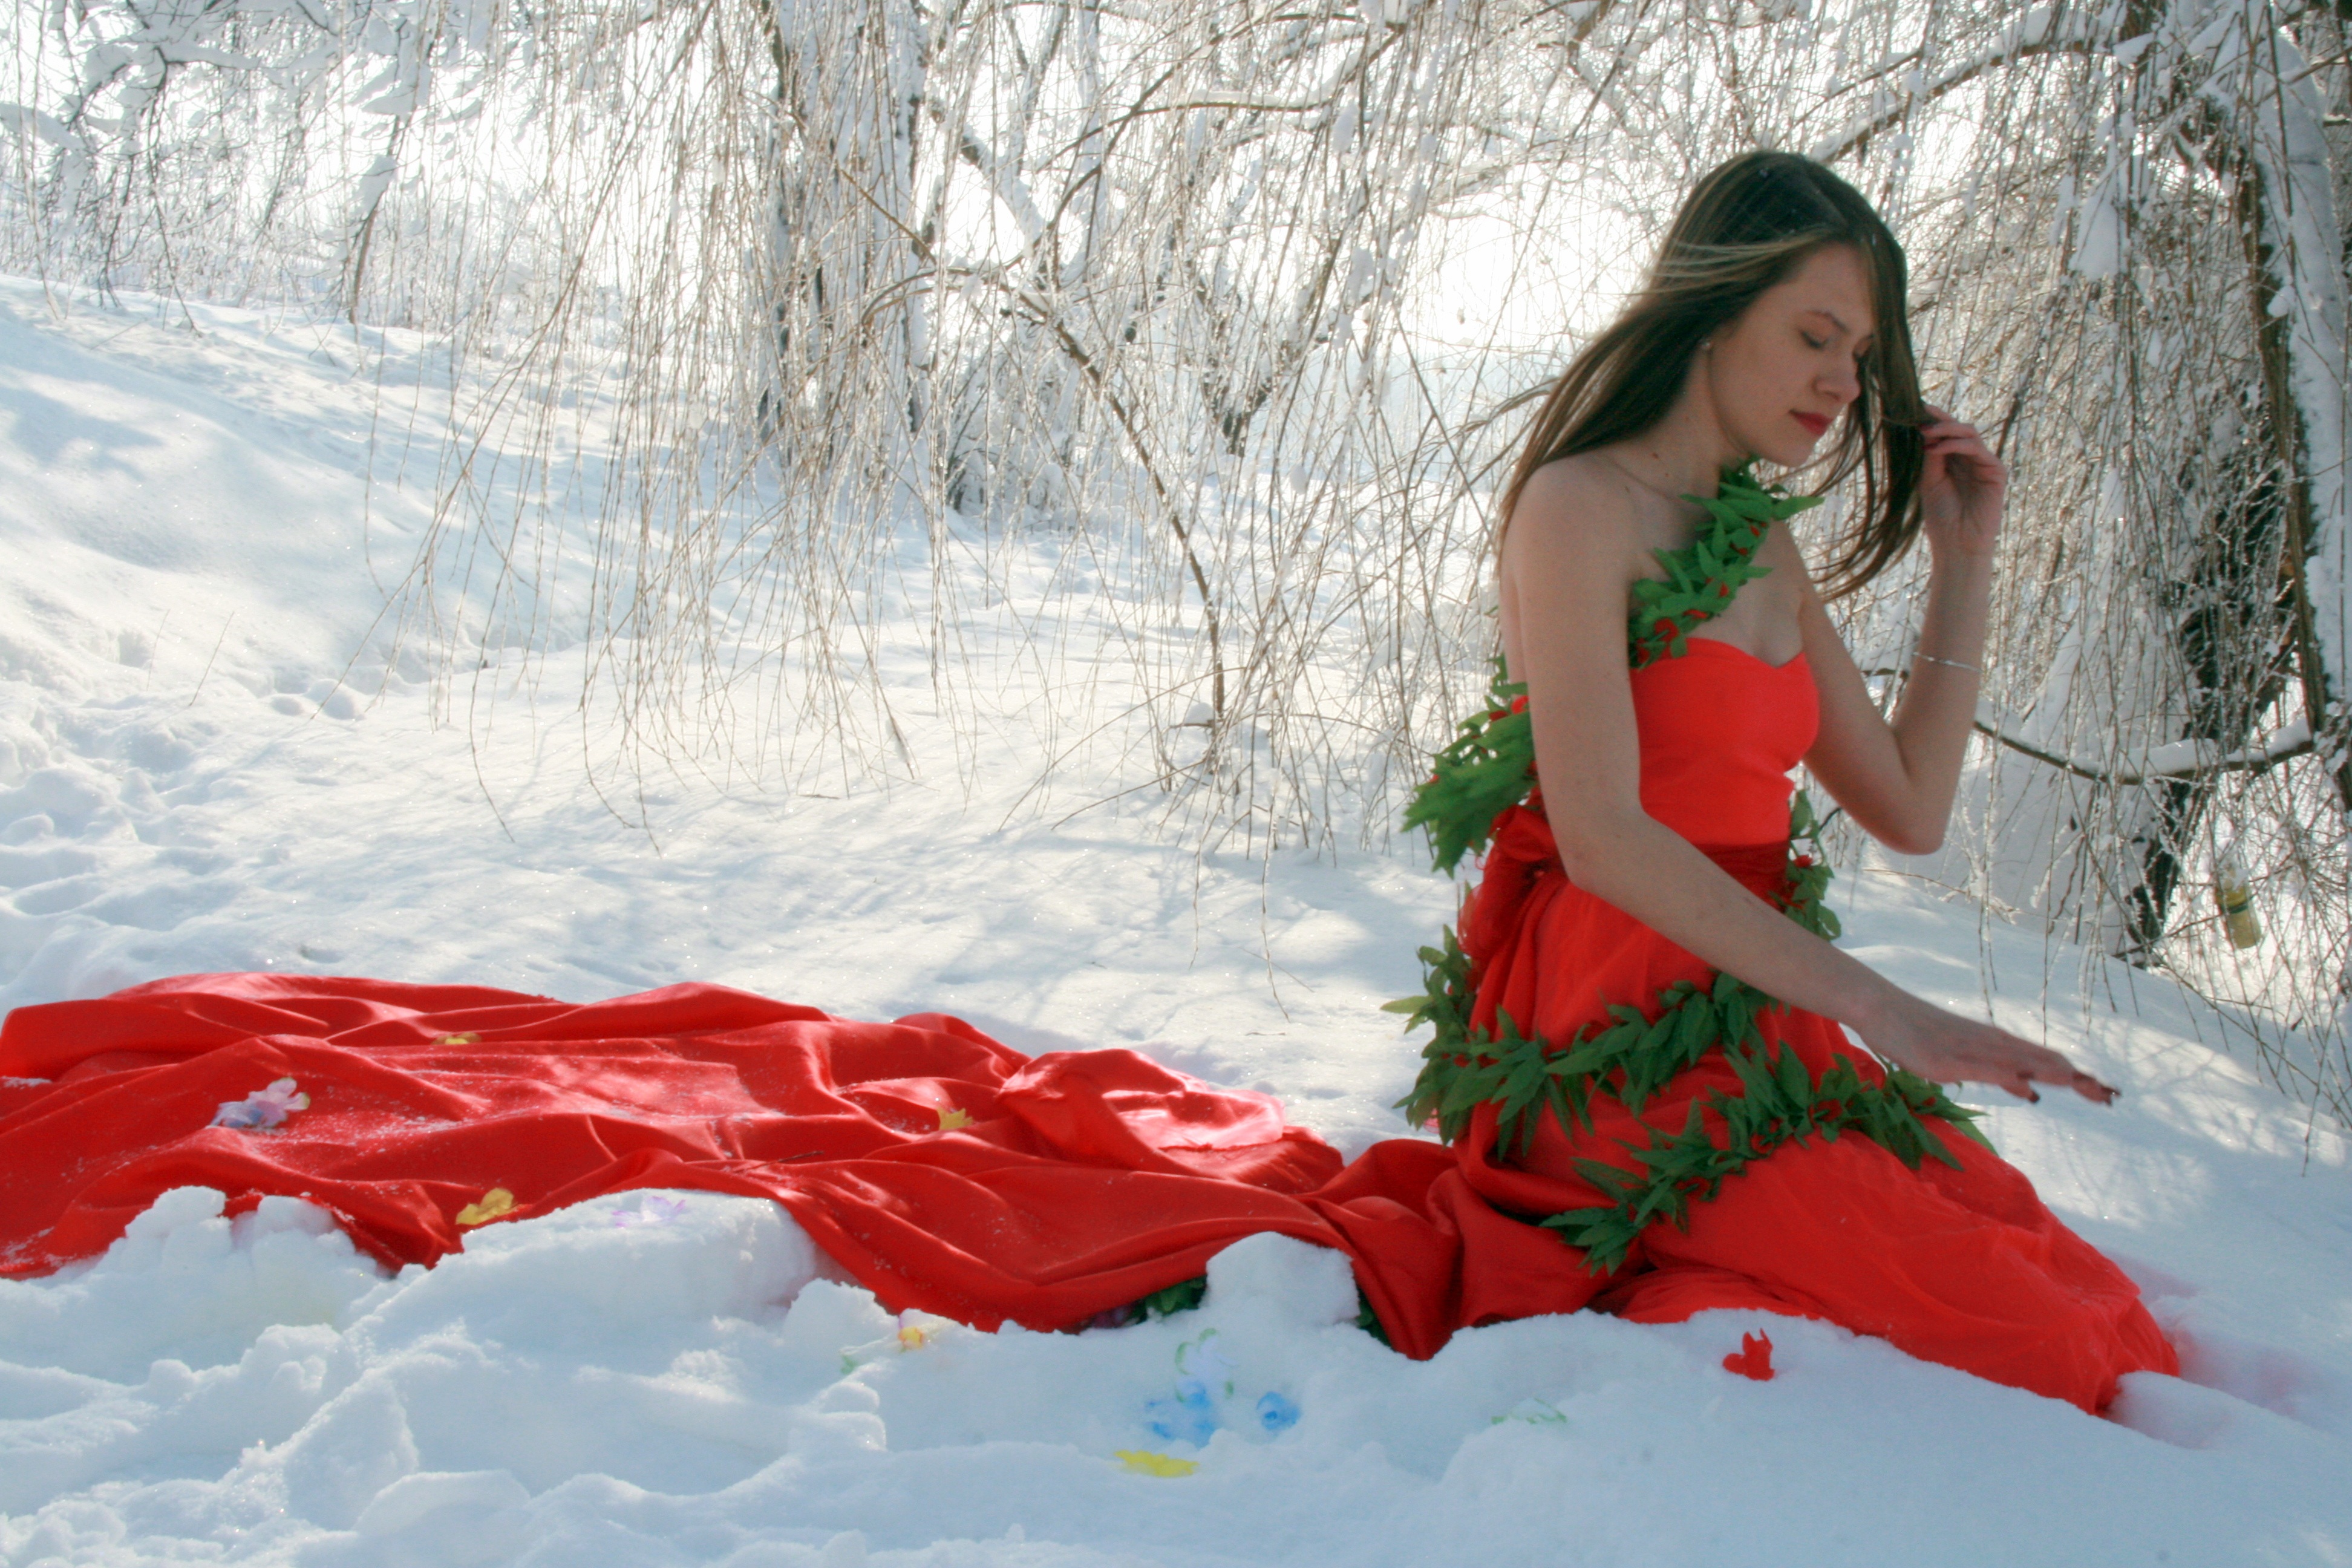
snow, winter, girl, white, flower, red, clothing, blonde, season, life, dress, beauty, princess